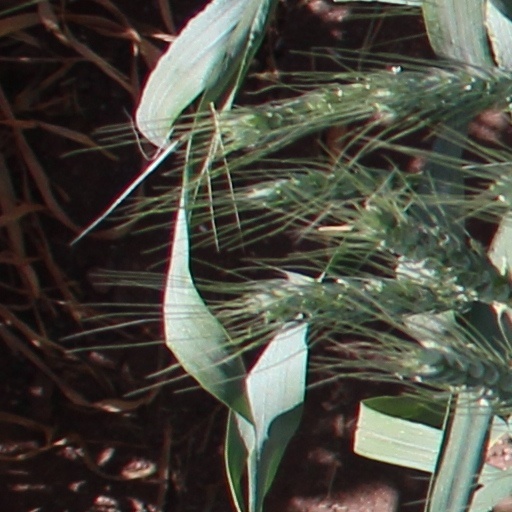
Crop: wheat